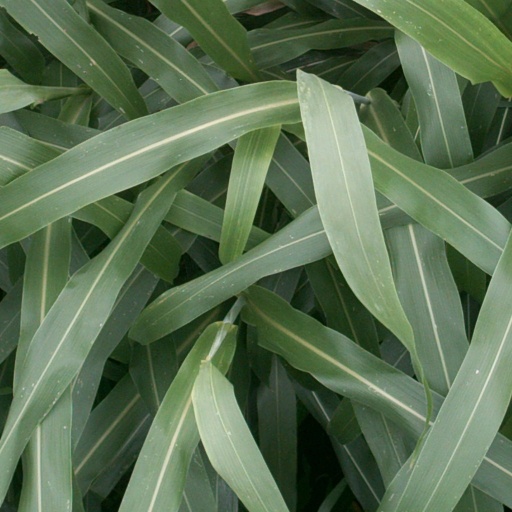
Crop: sorghum